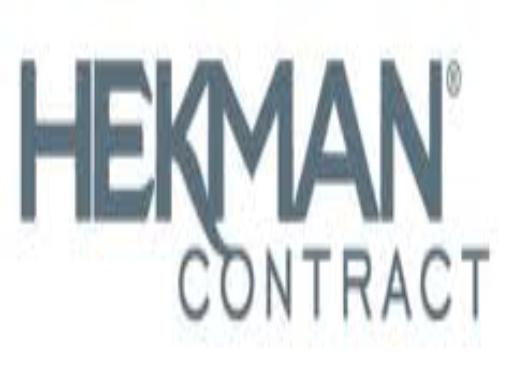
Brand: hekman
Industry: Necessities